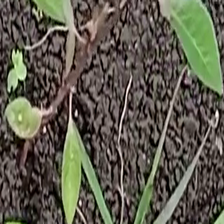
Weed species: Moti_dudhi(Euphorbia_geneculata_L)